Khajuraho Hanuman inscription

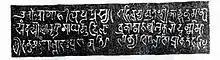
Hanumān Inscription at Khajurāho

The Khajurāho inscription is of great importance for the history of Hinduism because it gives a date of 316. This is taken by historians to refer to the Harṣa era, thus giving a date of 922 in the common era. While there are certainly figures of Hanumān that are older than the tenth century, this inscription makes the Khajurāho image the oldest dated Hanumān currently known.